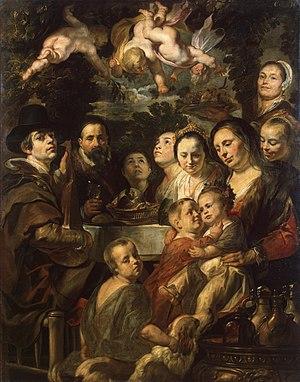
Jacob Jordaens est un peintre et graveur flamand, né le 19 mai 1593 à Anvers, où il meurt le 18 octobre 1678.